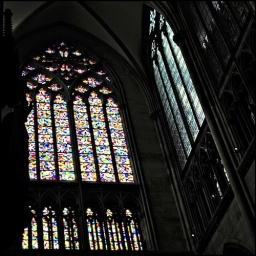
Pixelated windows in God's house